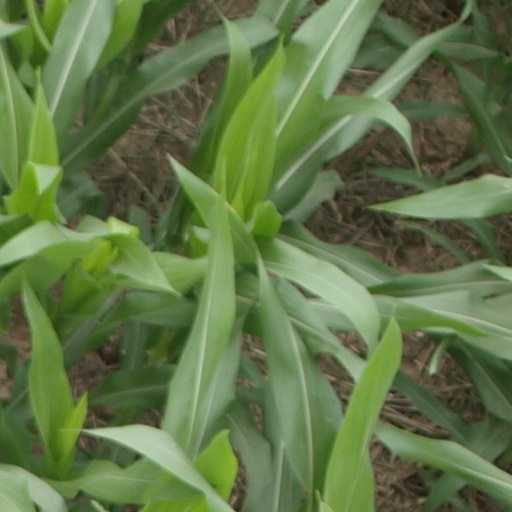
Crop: maize; corn